Great St Bernard Pass

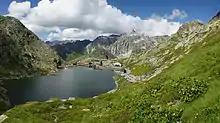
View toward the Italian side from the monastery. Beyond the buildings at the end of the lake the road drops sharply. On the hillside above the modern road can be seen the Roman road.

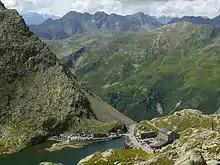
View into Italy from above the Roman road. The statue of Saint Bernard is visible at the far right. The cross on the Plan de Jupiter is visible on the knoll above the hotel. The mountains in the background are the Mont Blanc, and the Ruitor massifs.

The pass first appears in history as the route taken by the Celtic tribes of the Boii and Lingones in the invasion of Italy of 390 BC. The classical authors first mentioning the pass in that or other contexts lived the 1st century BC under the early Roman Empire. They were calling the pass and the mountains "Poeninus" or "Poenini", "Punic", an apparent reference to Hannibal's crossing. He did not cross there, however. On the presumption that the name was falsely altered by analogy, it can be reconstructed to *peninus, a Roman-Celtic word, considering that Celtic tribes owned the entire pass until defeated by the Romans. Livy says that the pass was not named after the Carthaginians but after a mountain god. For well over a century scholars such as the Grimm brothers have made a connection with continental Celtic "pen" or "ben", "head, summit, chief" on an analogy with the "Zeus karaios" of Hesychius.